Hurricane Pauline

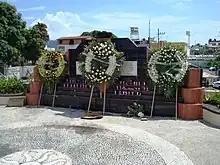
Memorial in Acapulco to honor the victims from Pauline

Volunteers from the Mexican Red Cross quickly went to disaster areas with search and rescue teams, including using specially trained dogs to search for hurricane victims trapped under muddy areas of Acapulco. By four days after the storm each team was finding one or two corpses per day, with officials stating the search could take weeks. In Guerrero, the teams rescued a total of 35 people from hazard. Hours after the hurricane passed through the area, relief works traveled by boat through flooded areas to assist the worst-hit areas. The Red Cross provided food, water, clothing, blankets, water purification supplies, milk powder and other non-perishable foods, and medical supplies to those staying in government shelters in Oaxaca, Guerrero, and Chiapas. The Mexican Red Cross also set up shelters to house and feed hundreds of displaced people, and by four days after the storm, the Red Cross distributed 100 tonnes of relief supplies to hurricane victims. Medical workers were also deployed to the area to aid the injured.